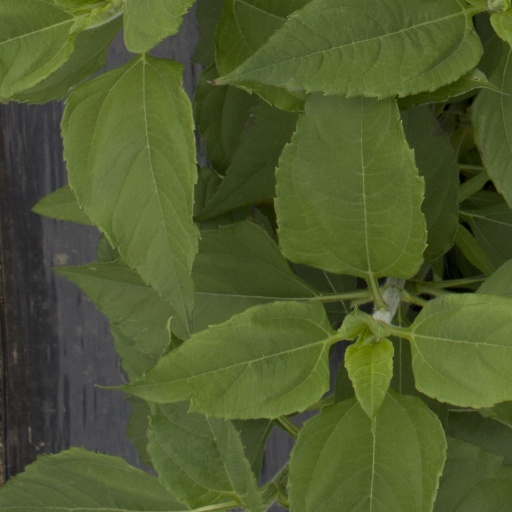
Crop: Jerusalem artichoke